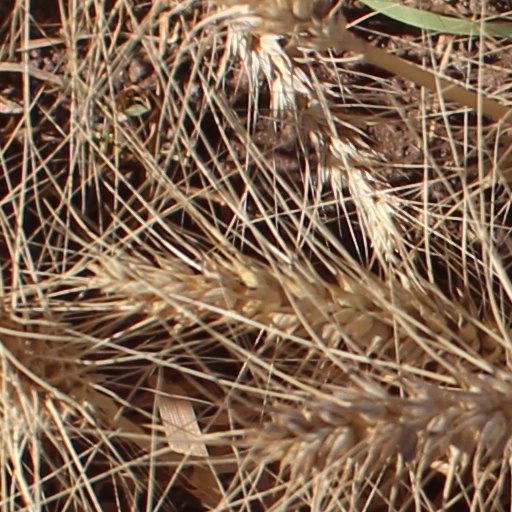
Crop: wheat